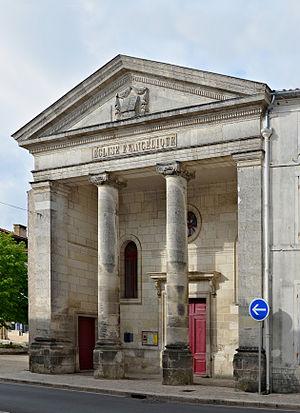
Façade néo-classique (rénovée en 1861) du temple de l'église réformée. Marennes, Charente-Maritime, France.
Marennes est une ancienne commune du Sud-Ouest de la France, située dans le département de la Charente-Maritime en région Nouvelle-Aquitaine. Ses habitants sont appelés les Marennais et les Marennaises. Le 1ᵉʳ janvier 2019, elle fusionne avec Hiers-Brouage pour former la commune nouvelle de Marennes-Hiers-Brouage.